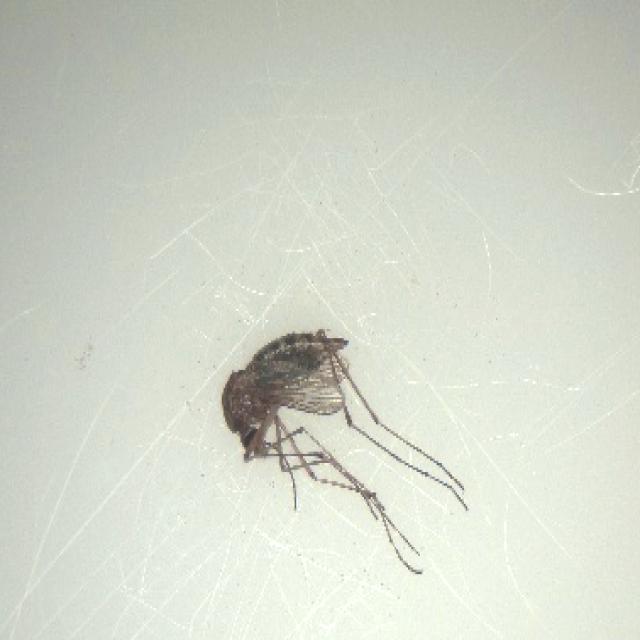
Species: aedes_vexans